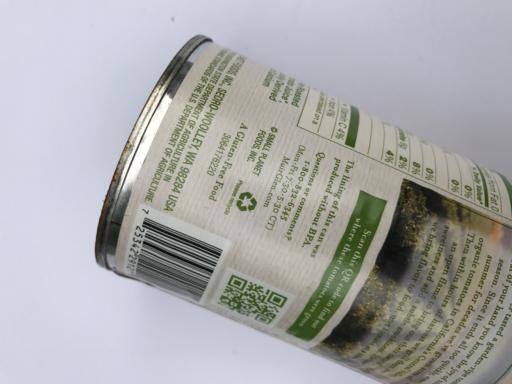
Waste category: metal